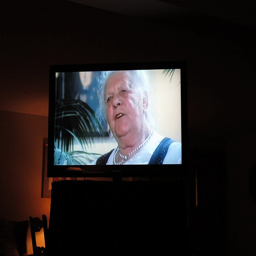
A large flat screen with an old women on t.v.
A dark room with a television and an elderly woman on the television.
The old woman is talking on the television.
A woman is talk on a television show screen
A picture of an elderly woman on a tv screen.